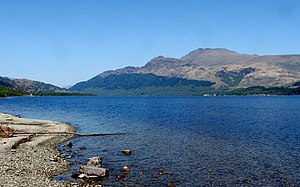
Ben Lomond
Ben Lomond set mod nord over  Loch